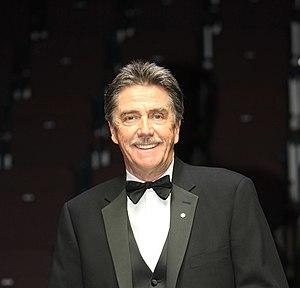
Cliff Thorburn est un ancien joueur de snooker canadien, né le 16 janvier 1948 à Victoria, Colombie-Britannique.